Charleston, West Virginia

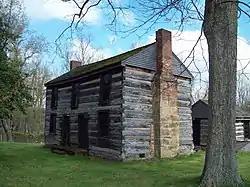
Gilliland Log Cabin

By the early 19th century, salt brines were discovered along the Kanawha River, and the first salt well was drilled in 1806. This created great economic growth in the area. By 1808, 1,250 pounds of salt were being produced daily, and the "Farmers' Repository" newspaper began publication. An area adjacent to Charleston, Kanawha Salines (now Malden), became the world's top salt producer. Brine was heated over open flames, causing the water to evaporate and leaving a residue of salt crystals. Much of the work was done by enslaved peoples. Historian Cyrus Forman estimated that at the height of production as many as 3,000 slaves worked at more than 60 salt furnaces, which operated 24 hours a day, seven days a week. The Holly Grove Mansion was established during this period. In 1818, the Kanawha Salt Company, the first trust in the United States, went into operation. In the same year, "Charlestown" was shortened to "Charleston" to avoid confusion with another Charles Town in eastern West Virginia, named after George Washington's brother, Charles Washington. A lyceum was established around 1841.